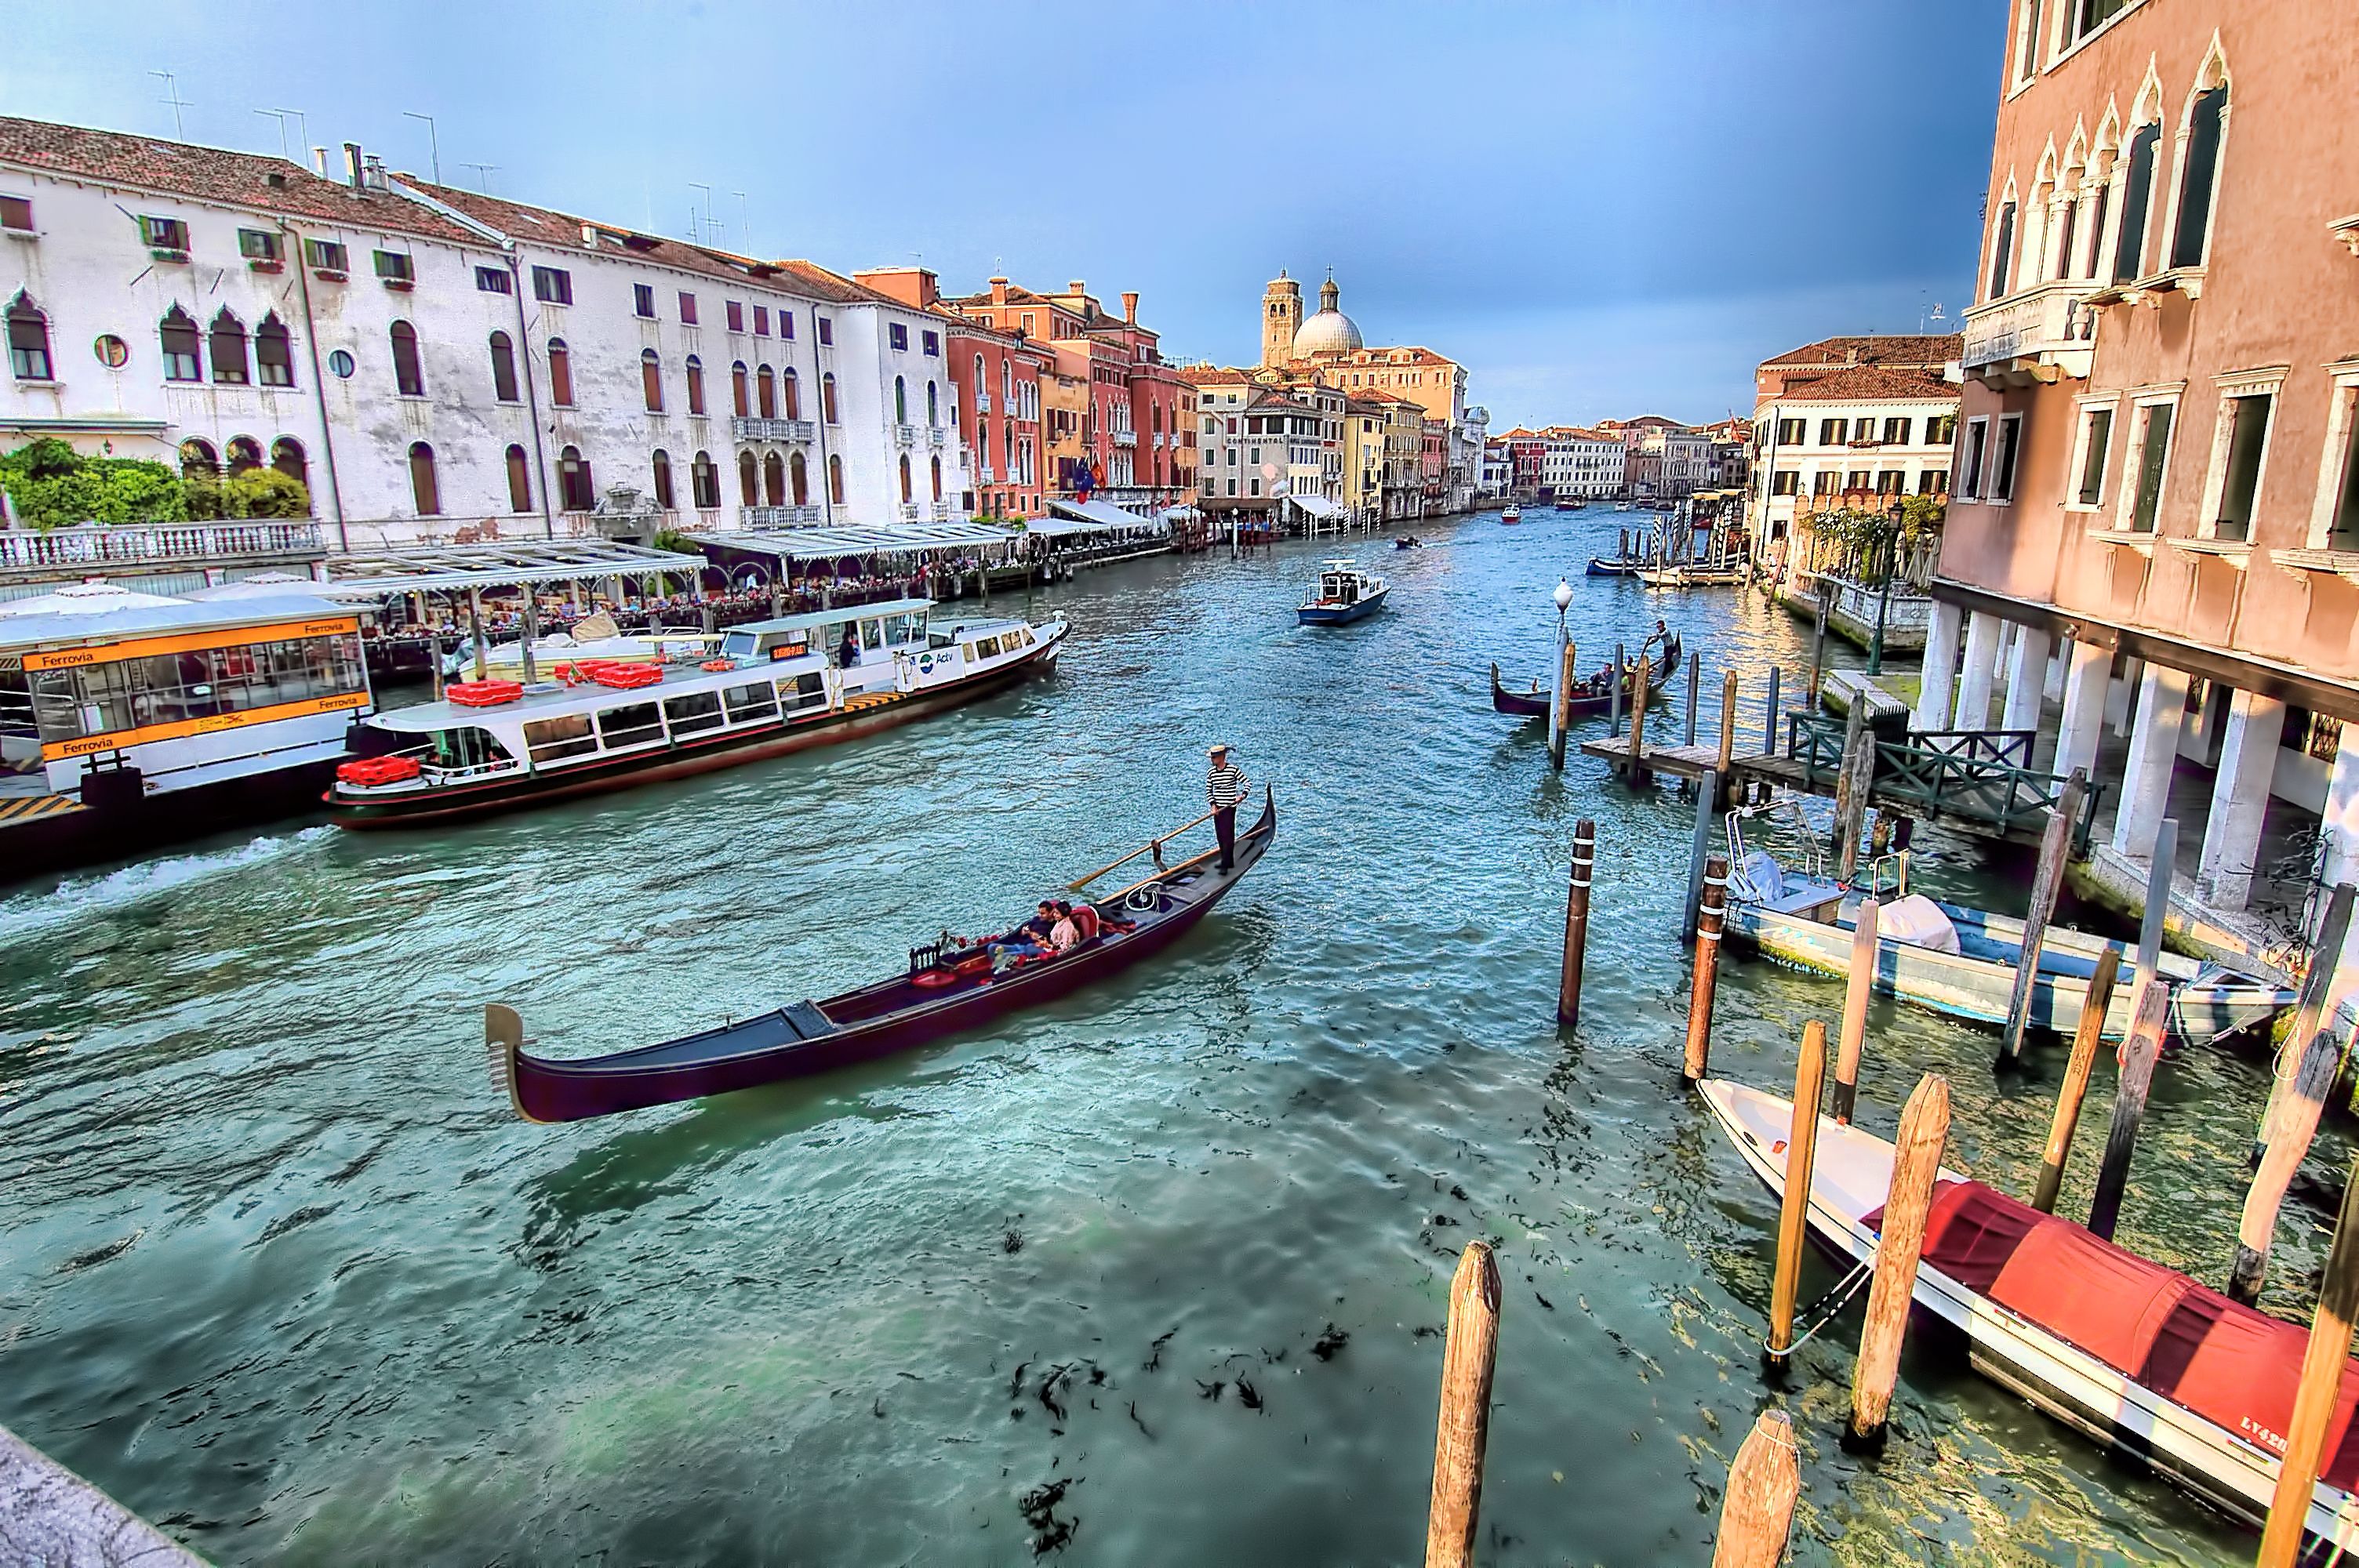
sea, water, boat, town, river, canal, travel, vehicle, italy, harbor, venice, port, tourism, waterway, boating, venezia, channel, gondola, watercraft